Samurai II: Vengeance

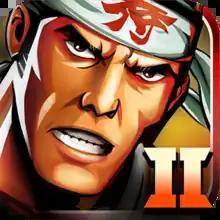

Samurai II: Vengeance is an action Hack and Slash video game for iOS, Android, BlackBerry OS, Microsoft Windows and macOS. It was developed by Madfinger Games. It is a sequel to "".